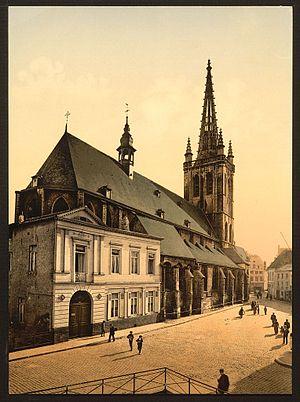
Eglise Sainte-Gertrude, Louvain (Leuven), Belgique (ca. 1890-1900)